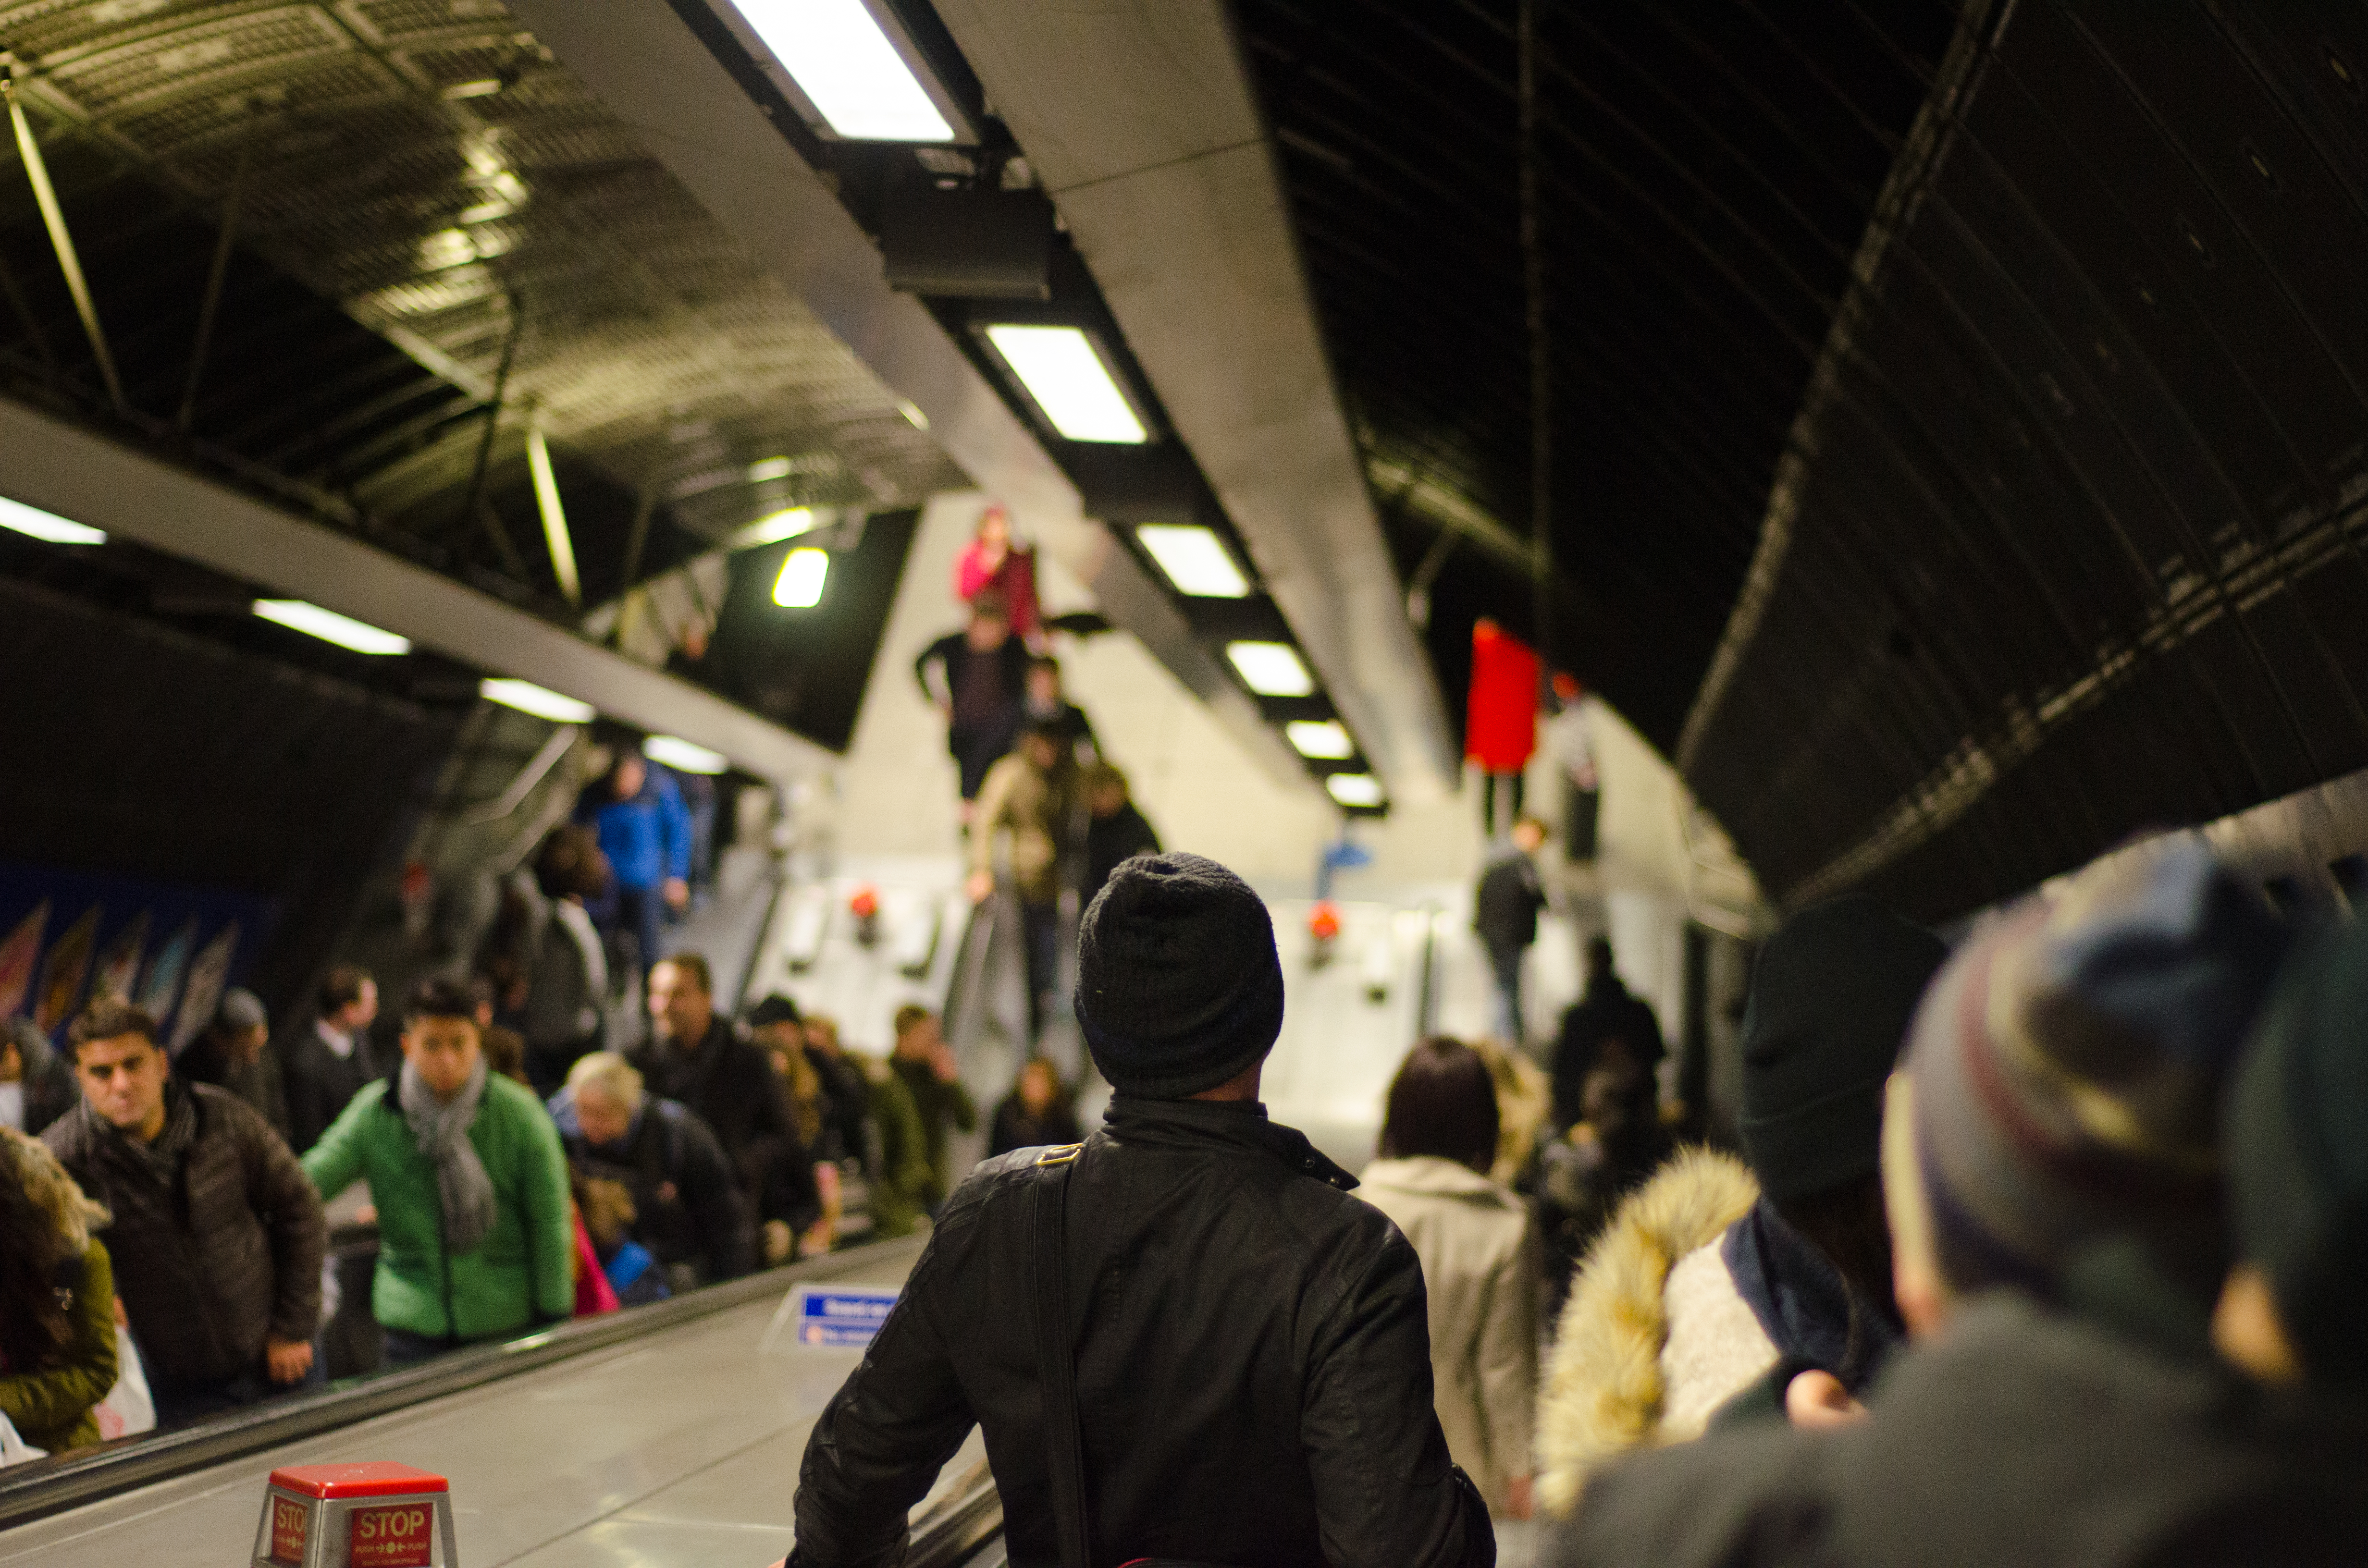
people, crowd, vehicle, public transport, commuters, public, convention, escalators